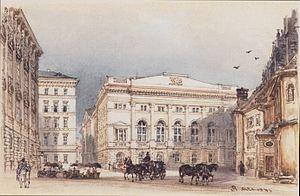
Mauro Giuliani, né le 27 juillet 1781 à Bisceglie et mort le 8 mai 1829 à Naples, est un guitariste virtuose et un compositeur italien. Il est le père de Michele Giuliani, guitariste, compositeur et professeur de chant au Conservatoire de Paris, et d'Emilia Giuliani-Guglielmi, guitariste et compositrice, et le frère aîné de Nicolas Giuliani, maître de chapelle à Saint-Pétersbourg, attaché au service de l'Impératrice de Russie.